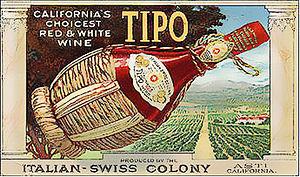
Vin produit à Asti Californie au début du XXe siècle
La viticulture aux États-Unis existe depuis le XVIᵉ siècle. Au XXIᵉ siècle, il existe des productions vinicoles dans les cinquante États de l'Union, la Californie en tête, suivie par l'État de Washington, l'Oregon et l'État de New York. Les États-Unis sont le quatrième producteur mondial de vin derrière la France, l'Italie et l'Espagne, et la production californienne à elle seule représente 90 % de la production américaine, et le double de celle de l'Australie.